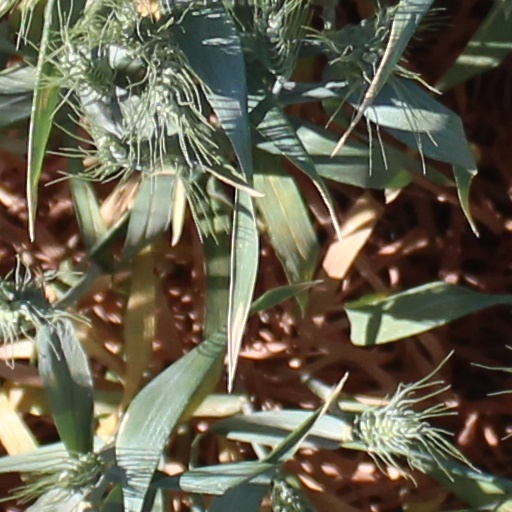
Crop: wheat